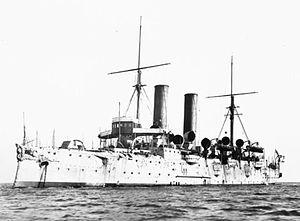
La classe Blake est une classe de croiseurs protégés de 1ʳᵉ classe construite par la Royal Navy à la fin du XIXᵉ siècle.